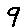
Label: 9